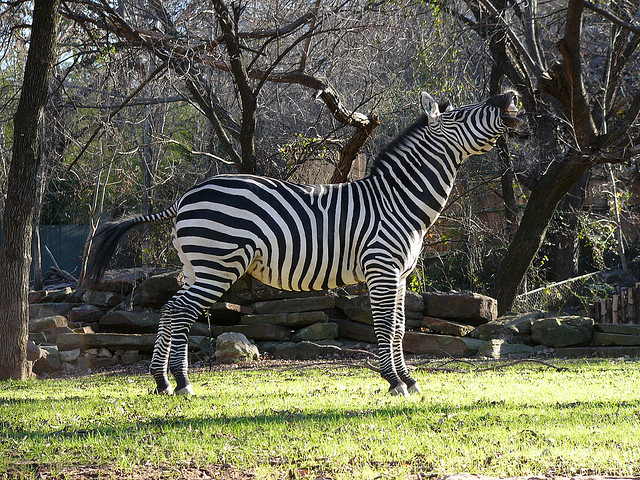
user: Given an image and a question. Answer the question in a short answer. Question: What pattern is shown in this picture? Short Answer:
assistant: striped